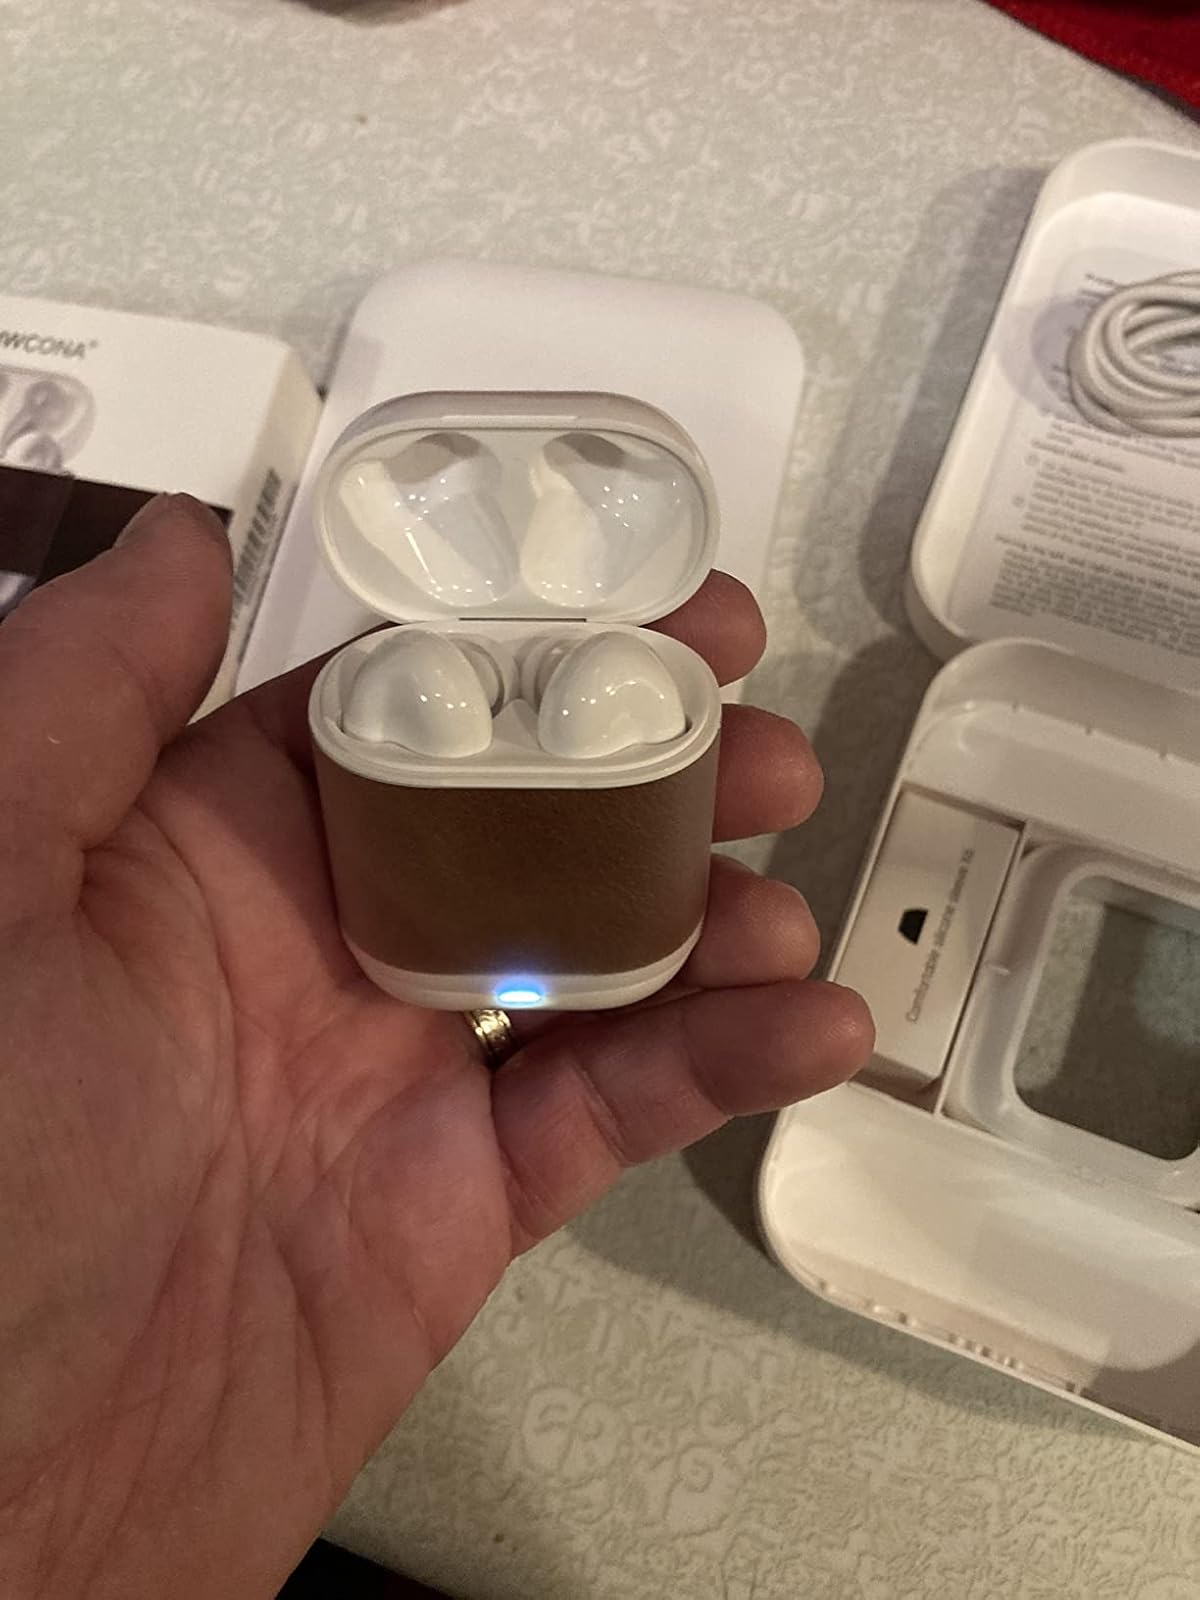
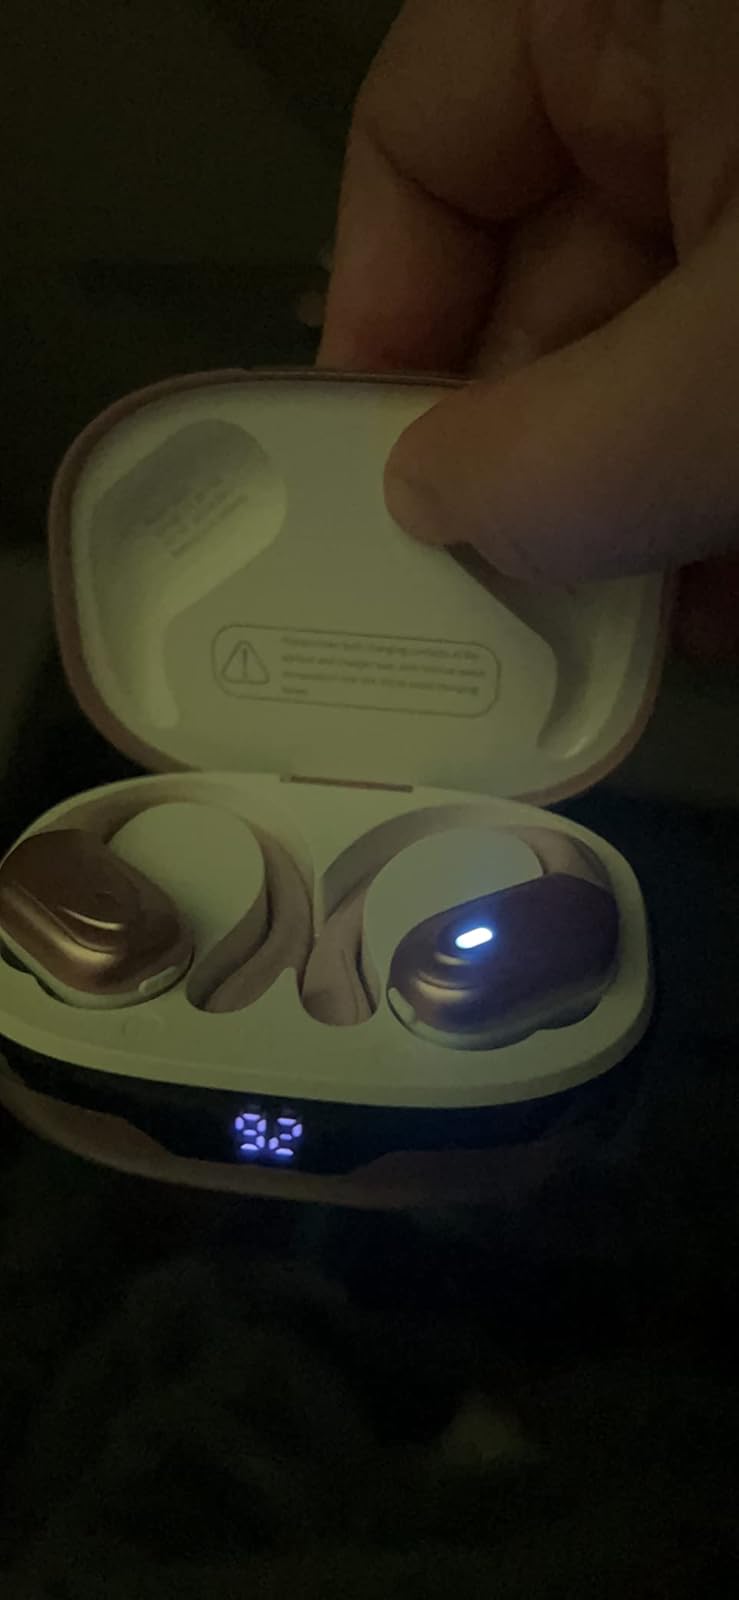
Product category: earbuds
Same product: no